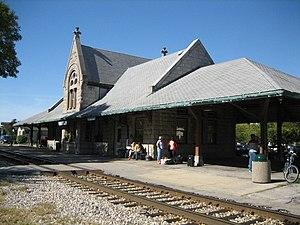
La gare de Dwight est une gare ferroviaire aux États-Unis située sur le territoire de la ville de Dwight dans l'État de l'Illinois.